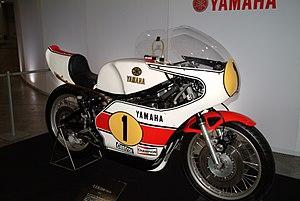
L'YZR est un modèle de motocyclette du constructeur japonais Yamaha. L'YZR est le modèle spécialement étudié pour courir le championnat du monde de vitesse en catégorie 500 cm³ ainsi qu'en 800 cm³ et 1 000 cm³.